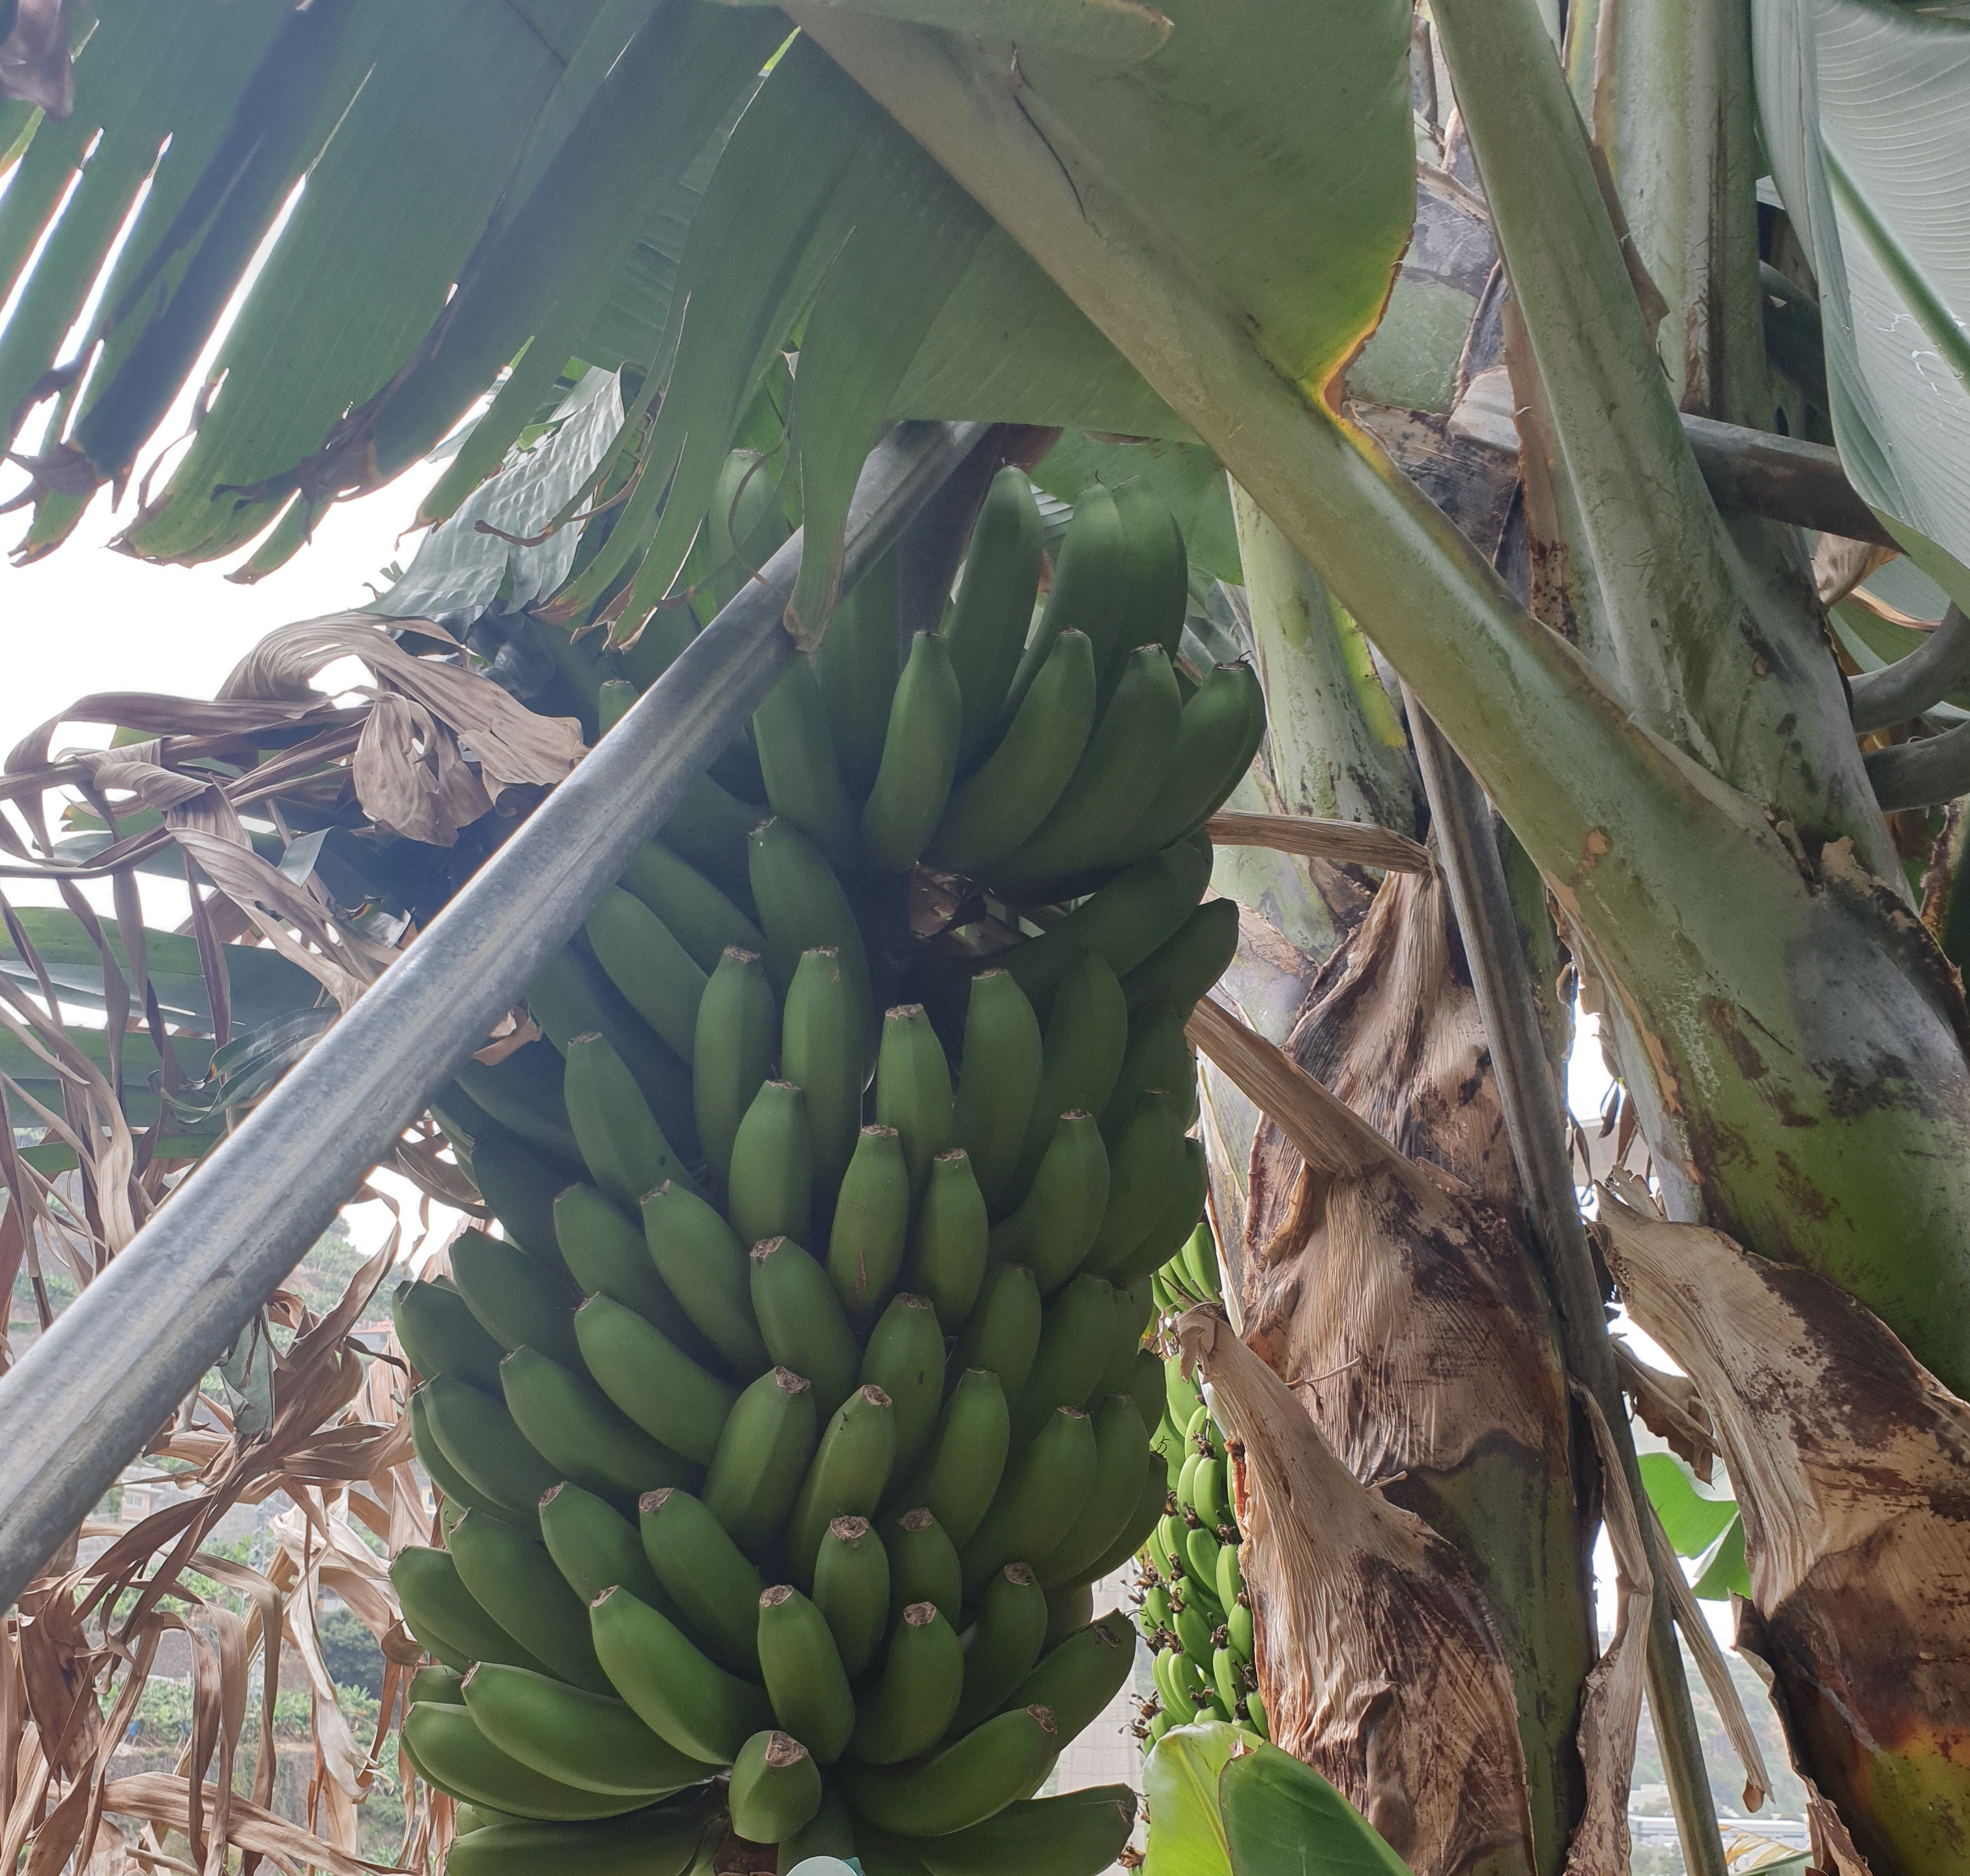
Label: Cut